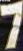
Number: 7